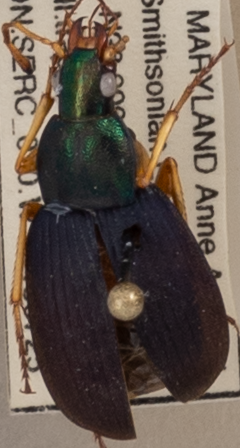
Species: Chlaenius aestivus
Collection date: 2019-07-25
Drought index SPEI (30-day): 0.074
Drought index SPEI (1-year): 1.69
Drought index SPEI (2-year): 1.69